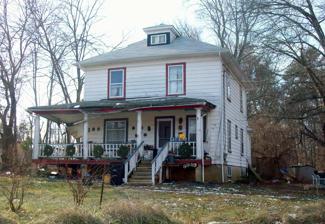
Building: Thomas J. Calloway House
Country: United States of America
Year built: 1910
Historic house in Maryland, United States United States historic place Thomas J. Calloway House U.S. National Register of Historic Places Thomas J. Calloway House, December 2010 Show map of Maryland Show map of the United States Location 9949 Elm St., Lanham, Maryland Coordinates 38°57′52″N 76°49′11″W / 38.96444°N 76.81972°W / 38.96444; -76.81972 Built 1910 Architect Isaiah T. Hatton MPS African-American Historic Resources of Prince George's County, Maryland NRHP reference No. 05000148 Added to NRHP March 14, 2005 The Thomas J. Calloway House , constructed in 1910, stands on the south side of Elm Street adjacent to Crescent Avenue in the traditionally African-American neighborhood of Lincoln in Lanham , Prince George's County, Maryland . It is credited to Isaiah T. Hatton , an early African-American architect. Thomas Junius Calloway was a prominent lawyer, educator, civil servant, and African American activist until his death in 1930. He was vice president and general manager of the Lincoln Land Improvement Company and served as first principal of the Lincoln School. The house is a 2 + 1 ⁄ 2 -story, wood-frame Foursquare residence with a poured concrete foundation.  The house retains its original plan and is still in use as a residence. It was listed on the National Register of Historic Places in 2005. References